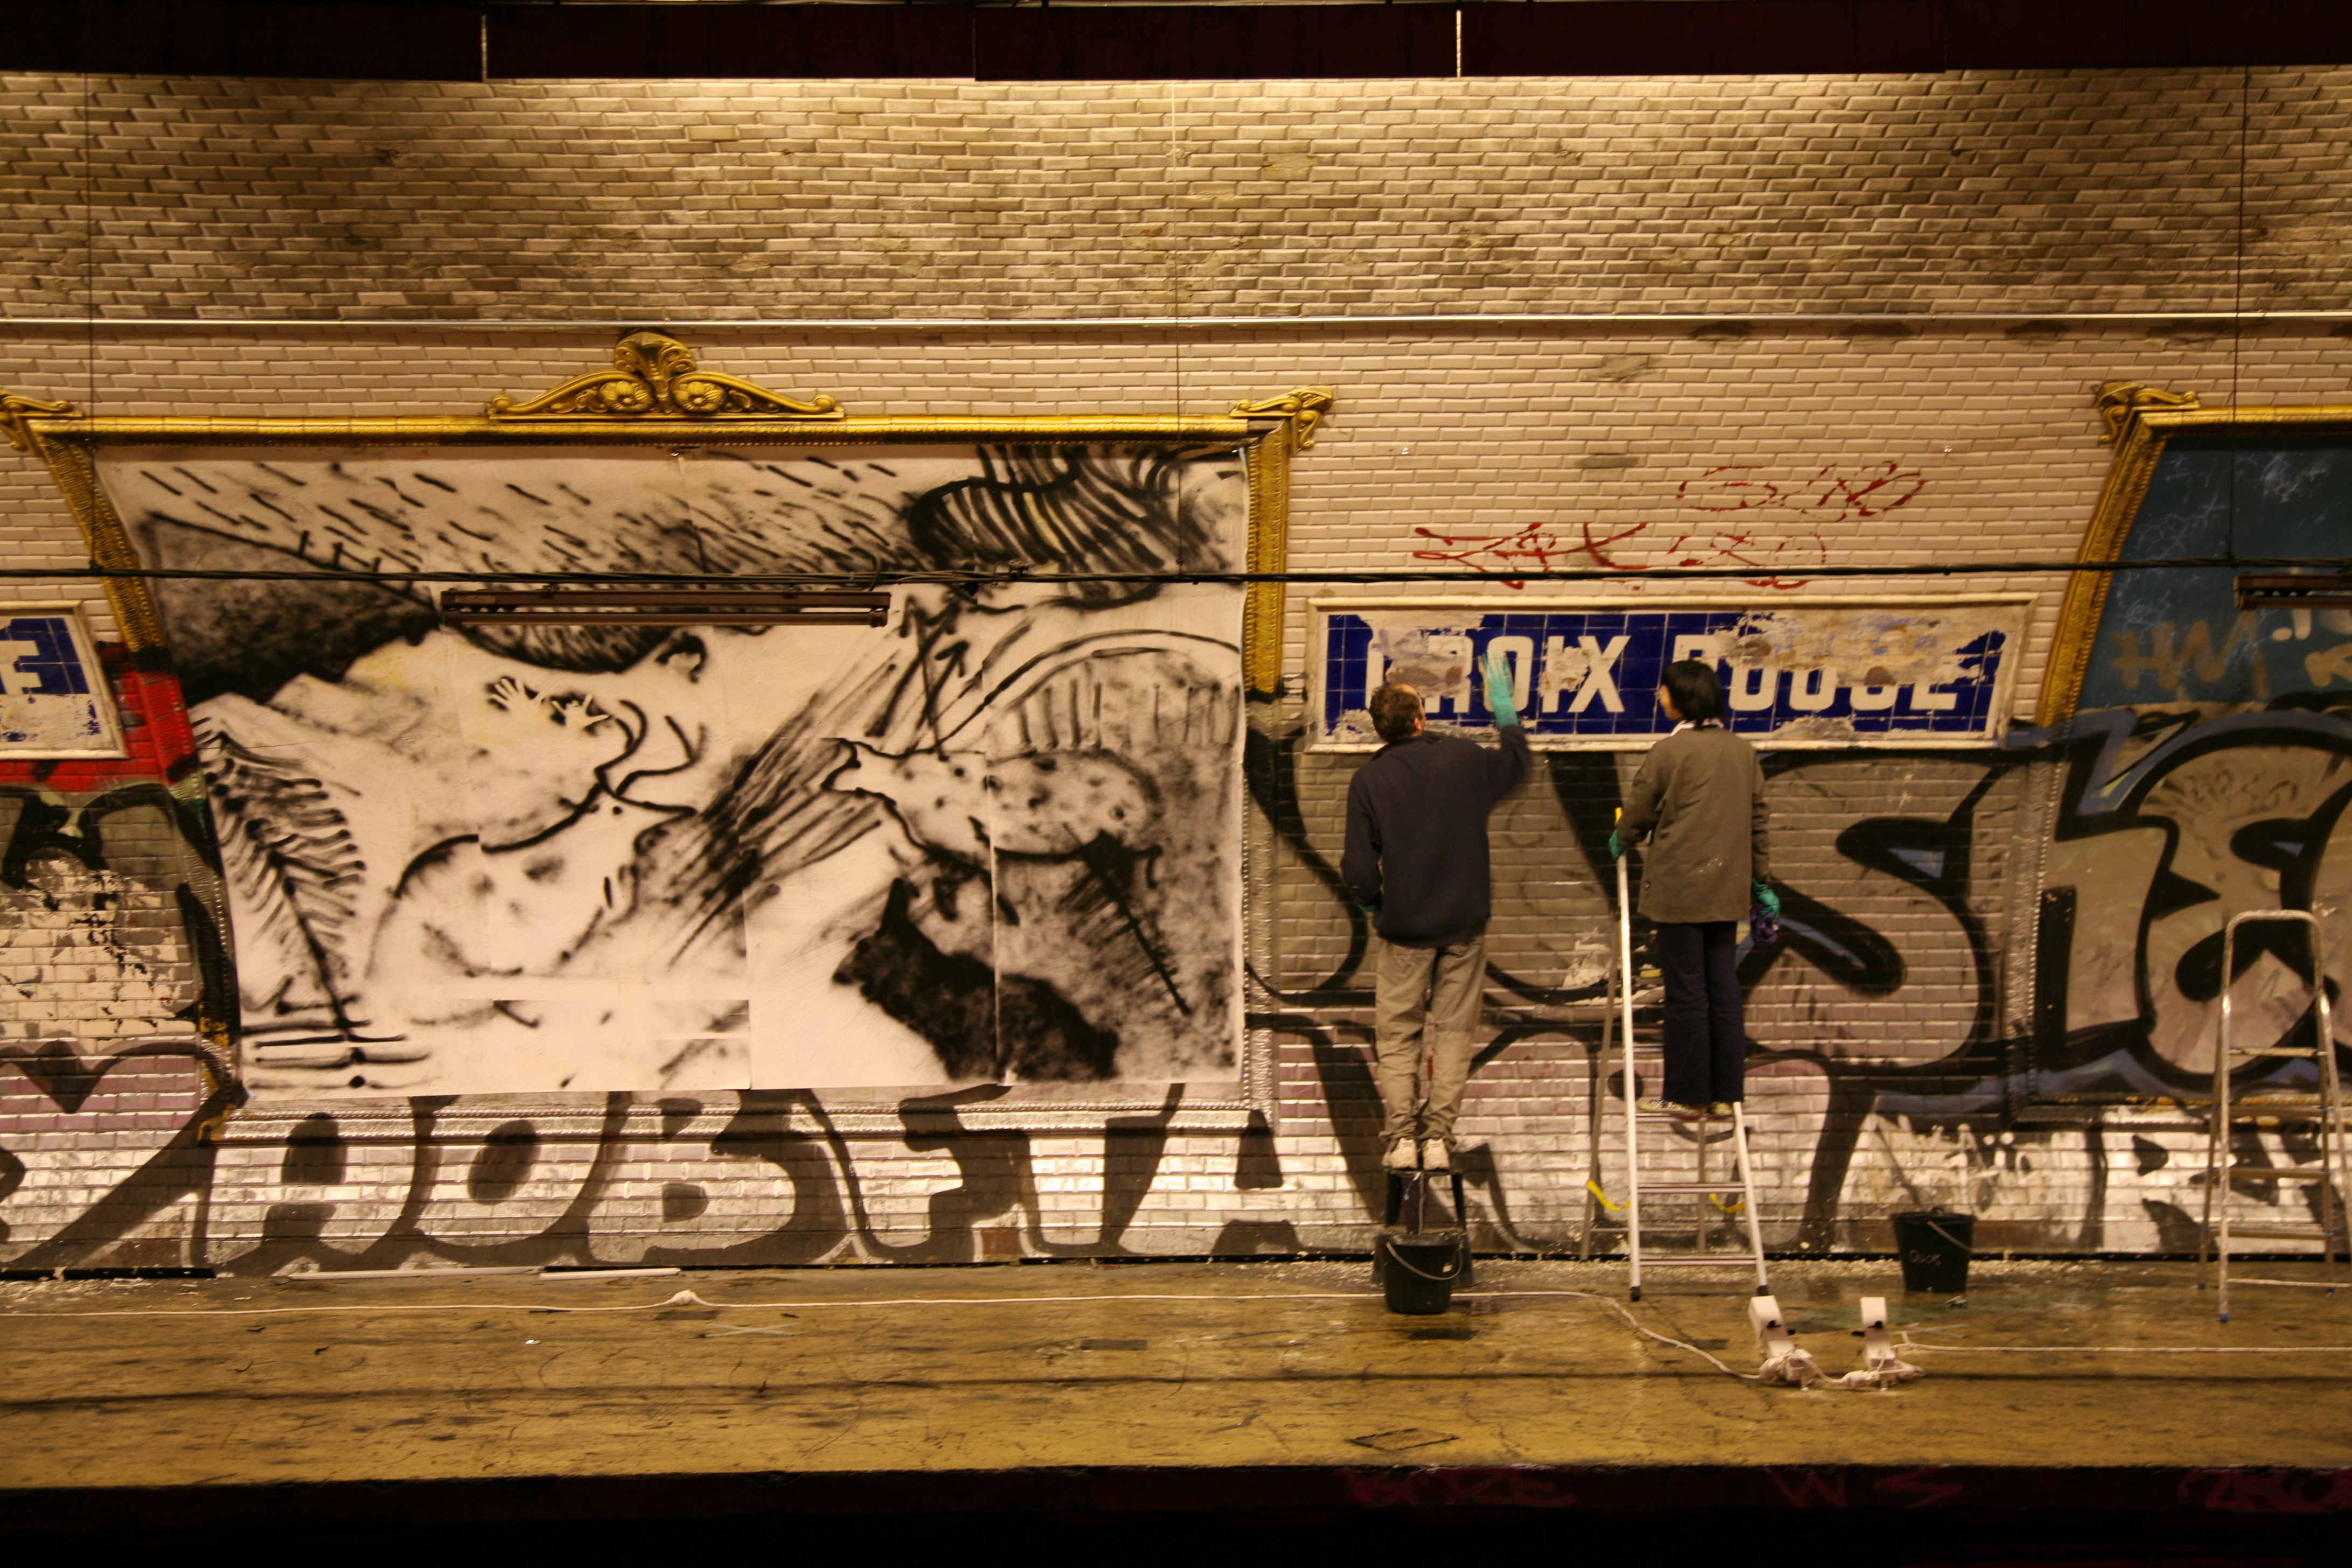
paris, wall, metro, platform, graffiti, art, illustration, tag, bnf, hell, installation, x, ratp, enfer, croixrouge, calbum, laurentungerer, biblioth quenationaledefrance